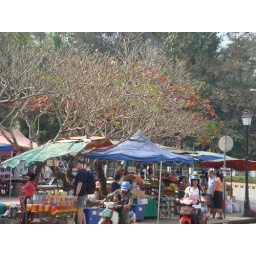
fruit juices market in Luang Prabang